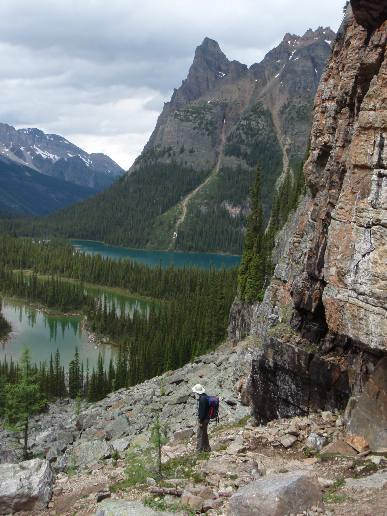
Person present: No